Maha Bo Vannama

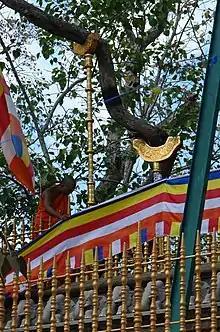
Jaya Sri Maha Bodhi

Maha Bo Vannama is a song composed by Chandraratne Manawasinghe and W.D. Amaradeva to the "Daha Ata Vannama". It was written as a dedication to the Jaya Sri Maha Bodhi, the sacred fig tree in the Mahamevnāwa Gardens, Anuradhapura. A dance recital was created and performed for the Vannama by the duo of Niththawela Gunaya and Heen Baba Dharmasiri.